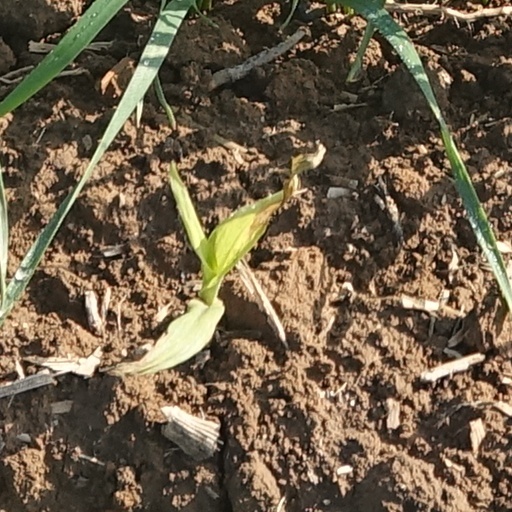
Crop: wheat